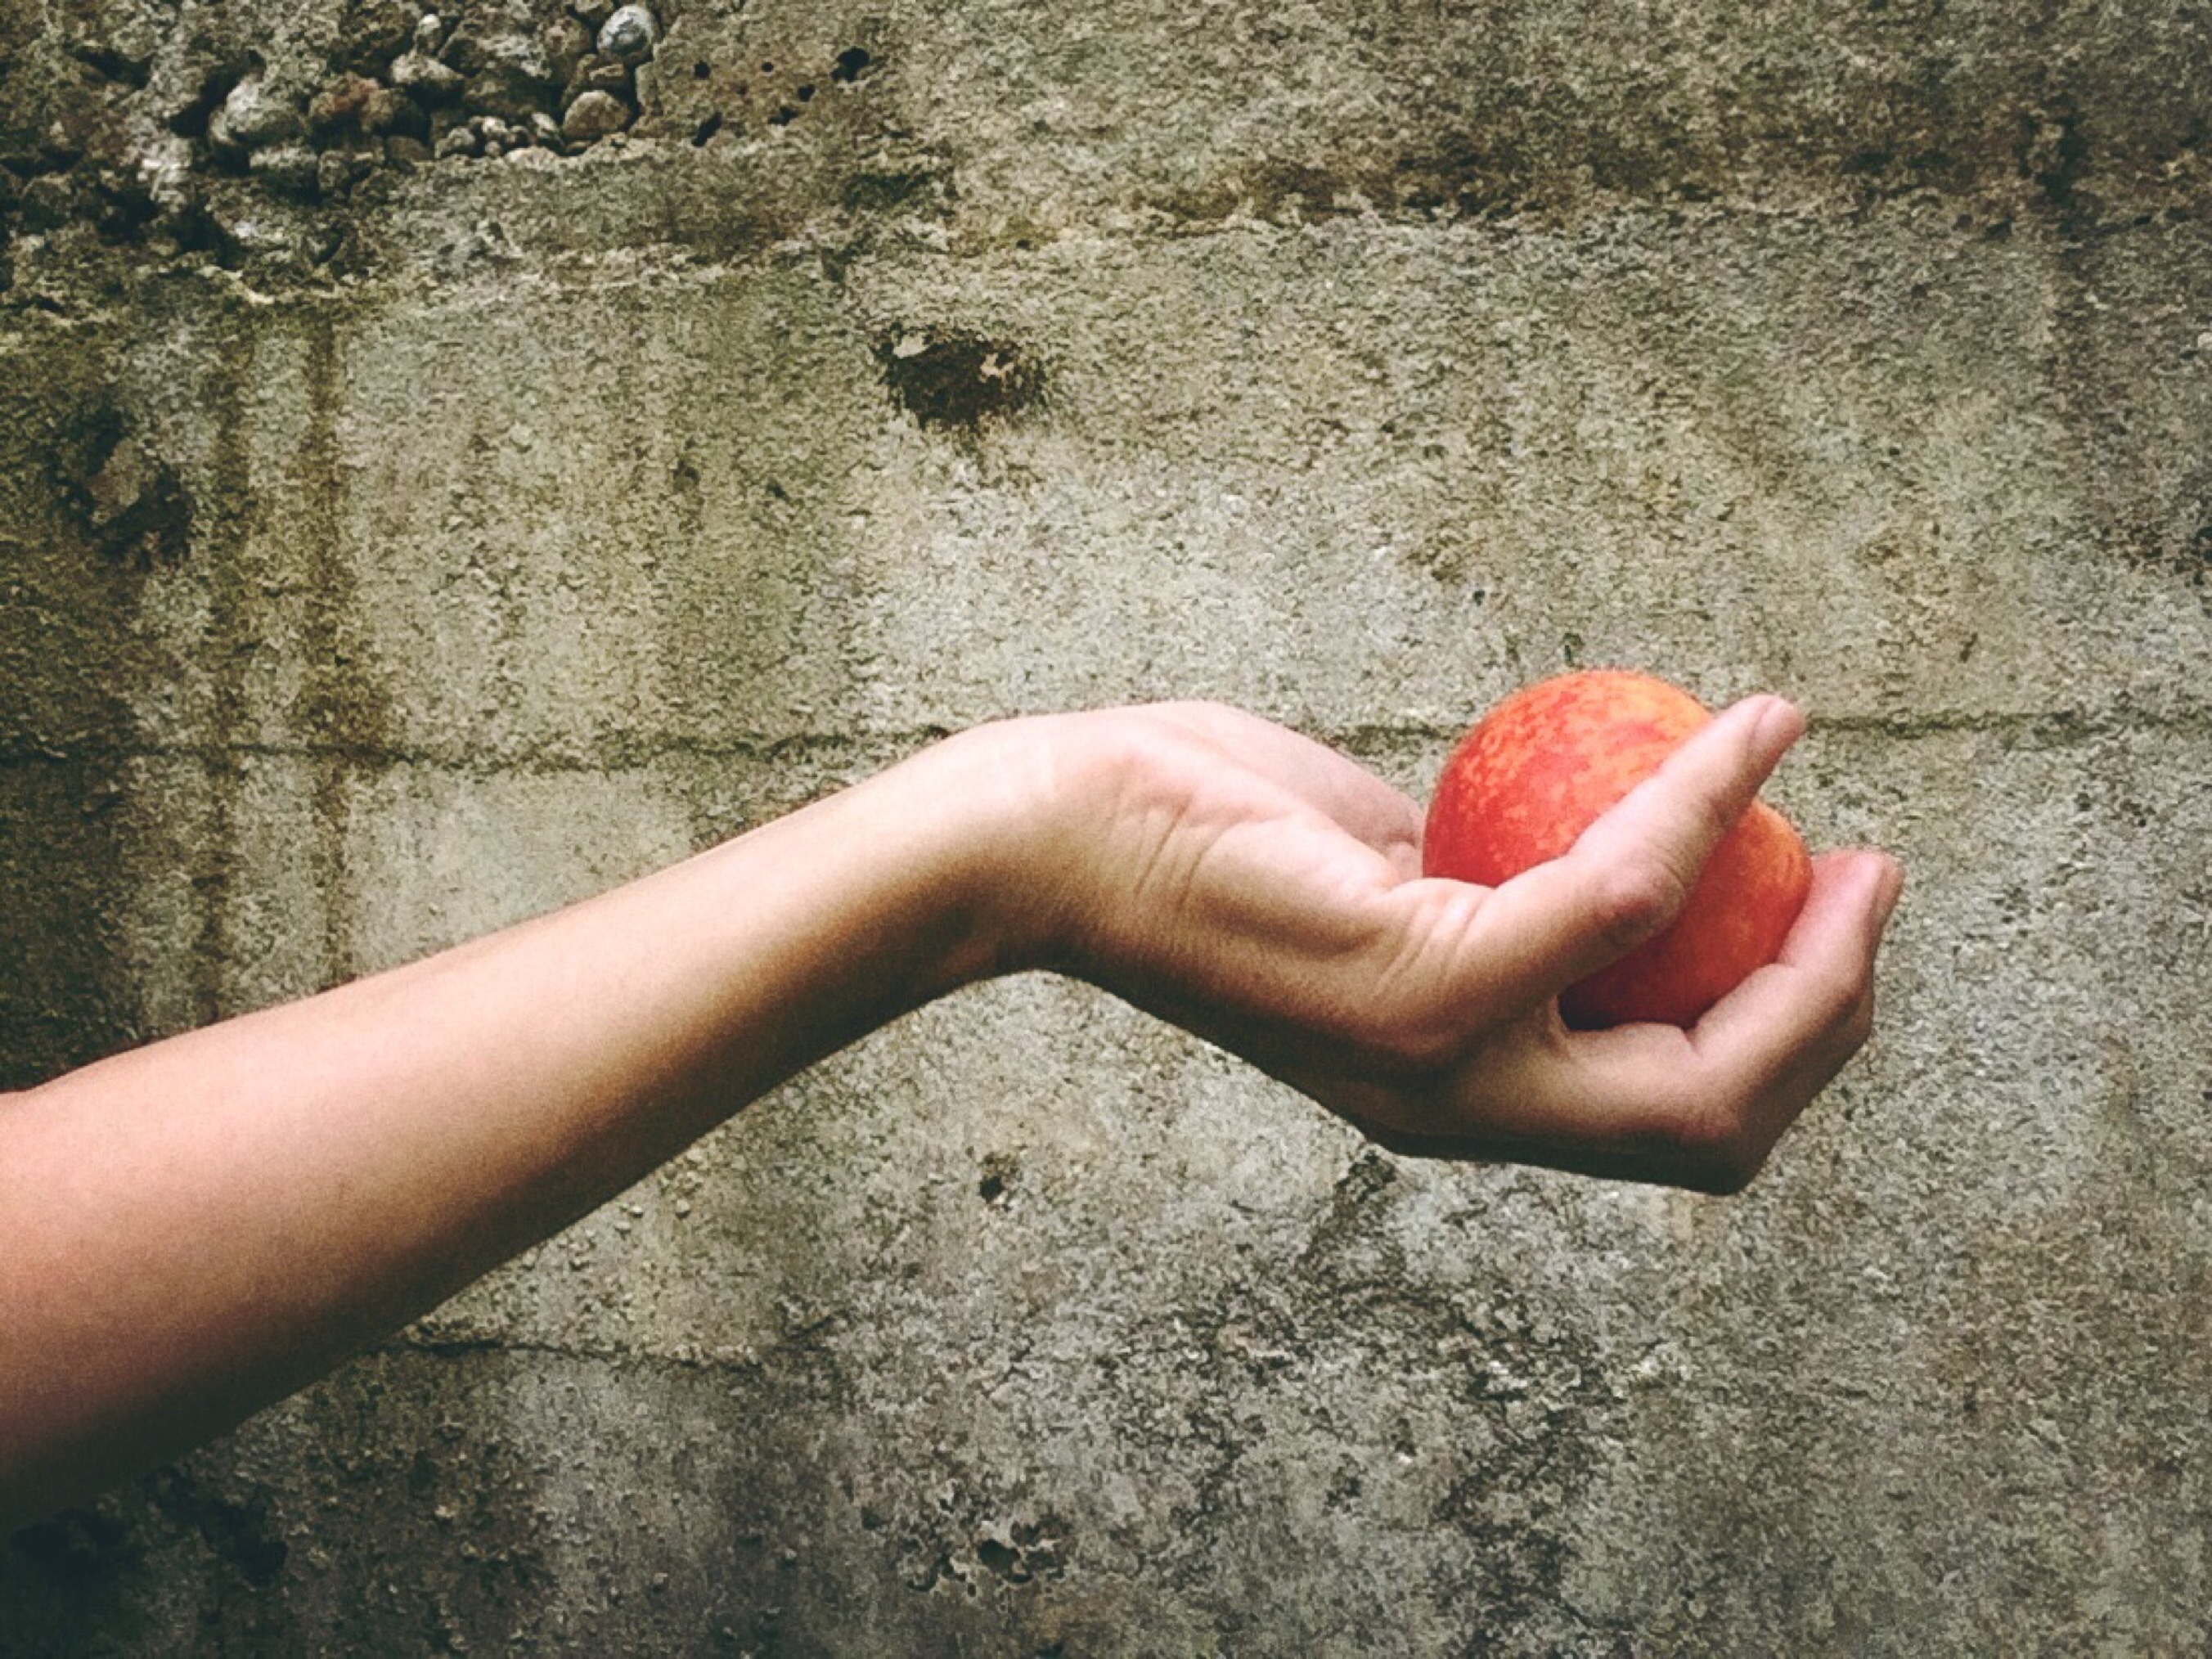
hand, photography, fruit, leaf, leg, red, color, soil, human body, peach, give